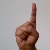
The image shows a hand gesture representing the letter 'D' in Indian Sign Language.